Agent Hamilton: But Not If It Concerns Your Daughter

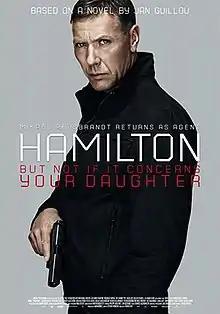
Film poster

Agent Hamilton: But Not If It Concerns Your Daughter, also called Hamilton 2: Unless It's About Your Daughter, is a 2012 spy film directed by Tobias Falk. It is the second part of a planned trilogy.